Felipa Hernandez Barragan

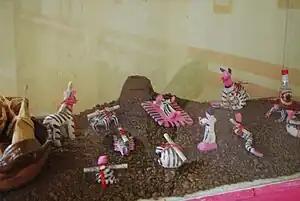
”Juego de Aire” by the artisan

Felipa Hernandez Barragan (1910–2011) is a Mexican potter known for the making of a set of figures used in the curing of ailments caused by "bad air".